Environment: real
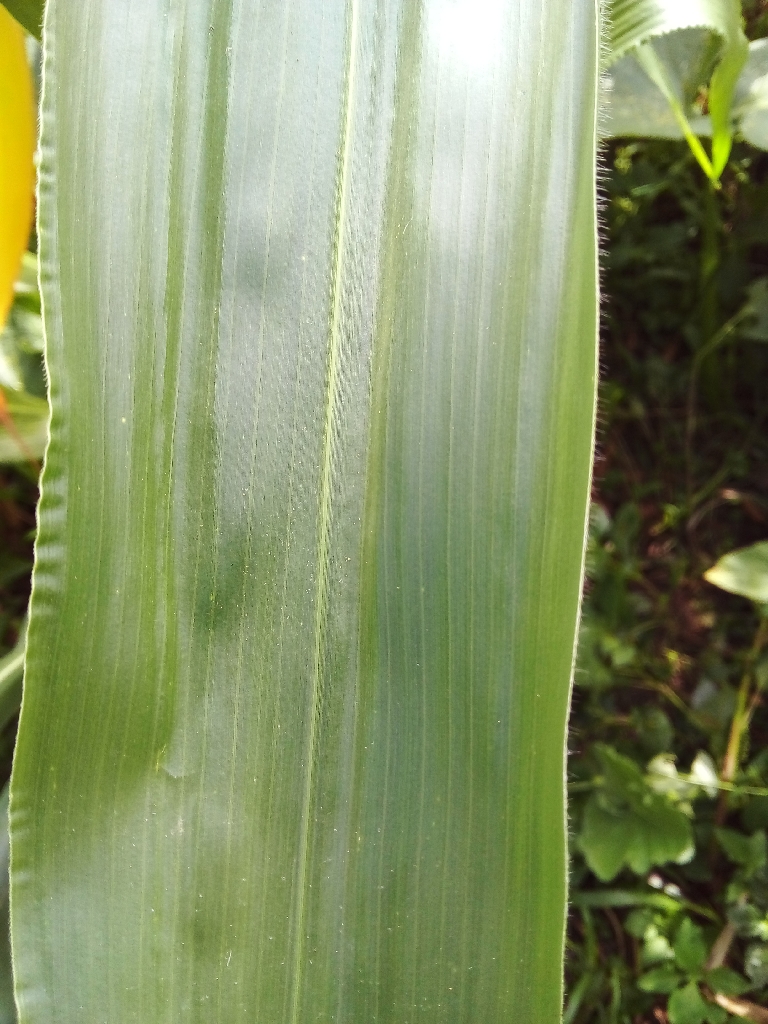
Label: healthy